Hungarian National Museum

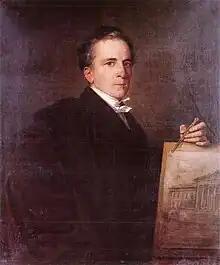
The architect, Mihály Pollack (1773–1855), with the elevation of the Museum

The Hungarian National Museum has seven permanent displays. The general history of Hungary is covered in two sections: the archaeology from prehistory to the Avar period ending in 804 AD on the first (ground) floor ("On the East-West frontier"), and the history from 804 to modern times on the first floor. This display covers topics such as the age of the Arpads, the long Turkish occupation, Transylvania and royal Hungary. More modern and Contemporary history covered begins with the Rákóczi War of Independence, showing different sections of his military attire and various coins. The history section then ends with the rise and fall of the communist system in Hungary. In another hall on the second floor one can find out about the Scholar Hungarians who made the twentieth century. A room on the first floor displays the medieval Hungarian Coronation Mantle.